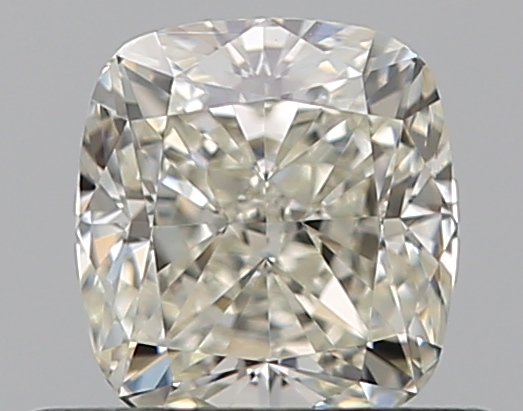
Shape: cushion
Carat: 0.51
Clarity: VVS1
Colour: K
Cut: EX
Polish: EX
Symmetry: VG
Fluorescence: N
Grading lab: GIA
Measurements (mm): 4.71 x 4.35 x 3.01